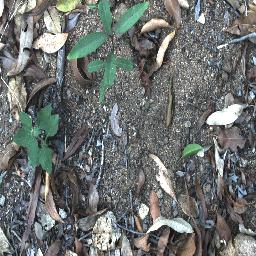
Label: rubber_vine